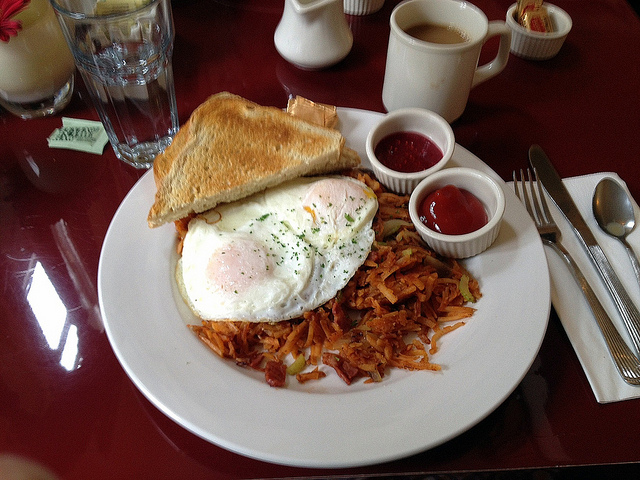
user: Given an image and a question. Answer the question in a short answer. Question: How do i prepare the eggs in this photo? Short Answer:
assistant: over easy